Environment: real
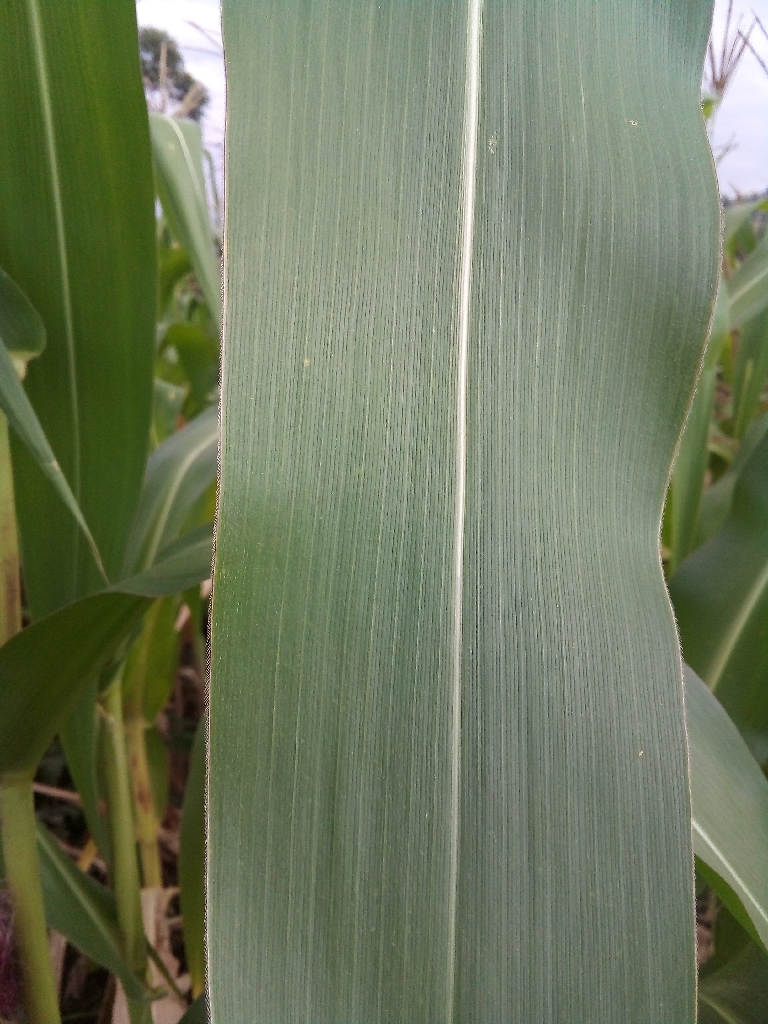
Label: healthy